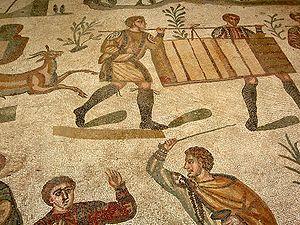
La villa romaine du Casale est une villa antique située à 5 kilomètres au sud de la ville de Piazza Armerina, en Sicile. Sa construction a débuté à la fin du IIIᵉ siècle. Elle compte une trentaine de pièces décorées de 3 500 m² de mosaïques. Occupée jusqu'en 1160, elle est alors ravagée par un incendie et disparait sous un glissement de terrain. Redécouverte en 1812, la villa est fouillée à partir de 1929. Elle est inscrite au patrimoine mondial de l'Unesco depuis 1997.